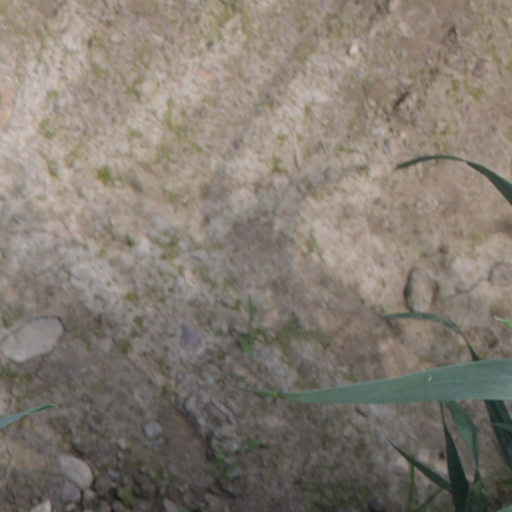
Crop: wheat